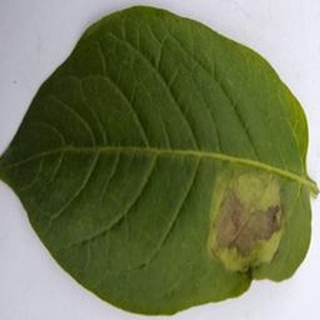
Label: potato_late_blight